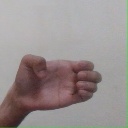
अक्षर: ख